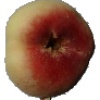
Label: Peach Flat 1